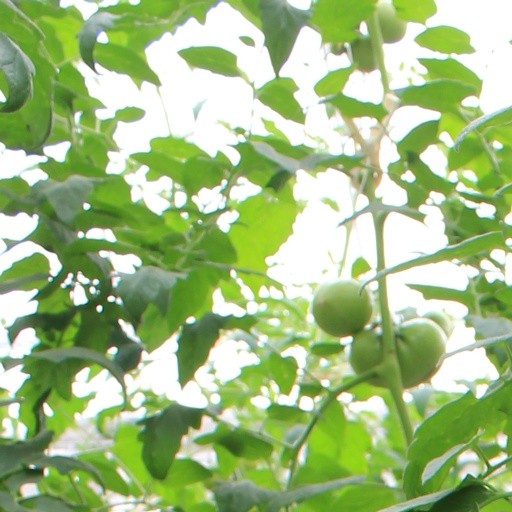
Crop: tomato